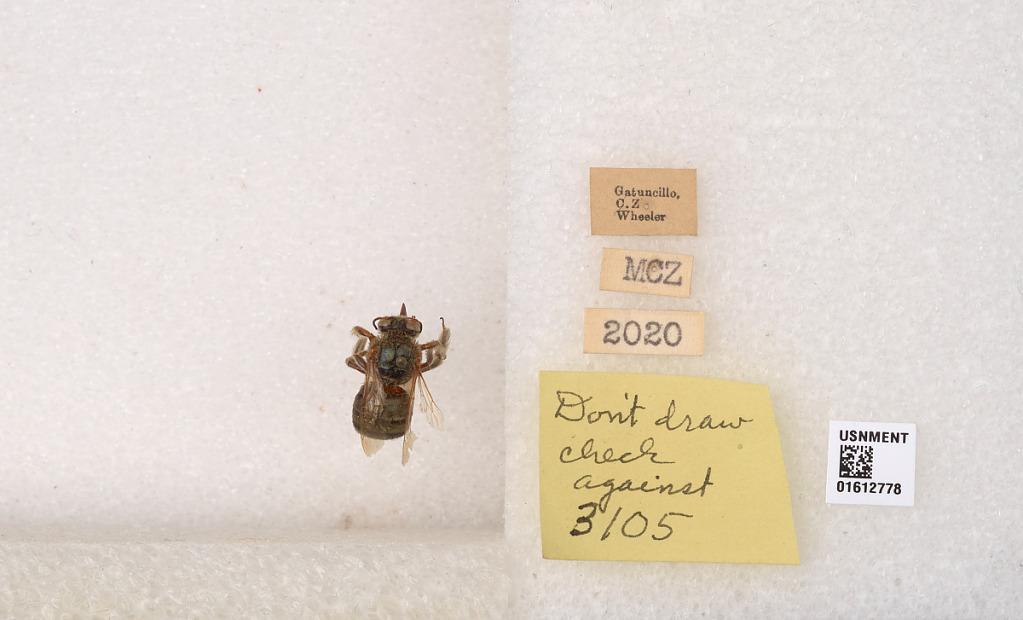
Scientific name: Xylocopa (Schonnherria) subvirescens Cresson
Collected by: Wheeler
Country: Panama
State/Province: Colon
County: Colon
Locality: Gatuncillo, C. Z.